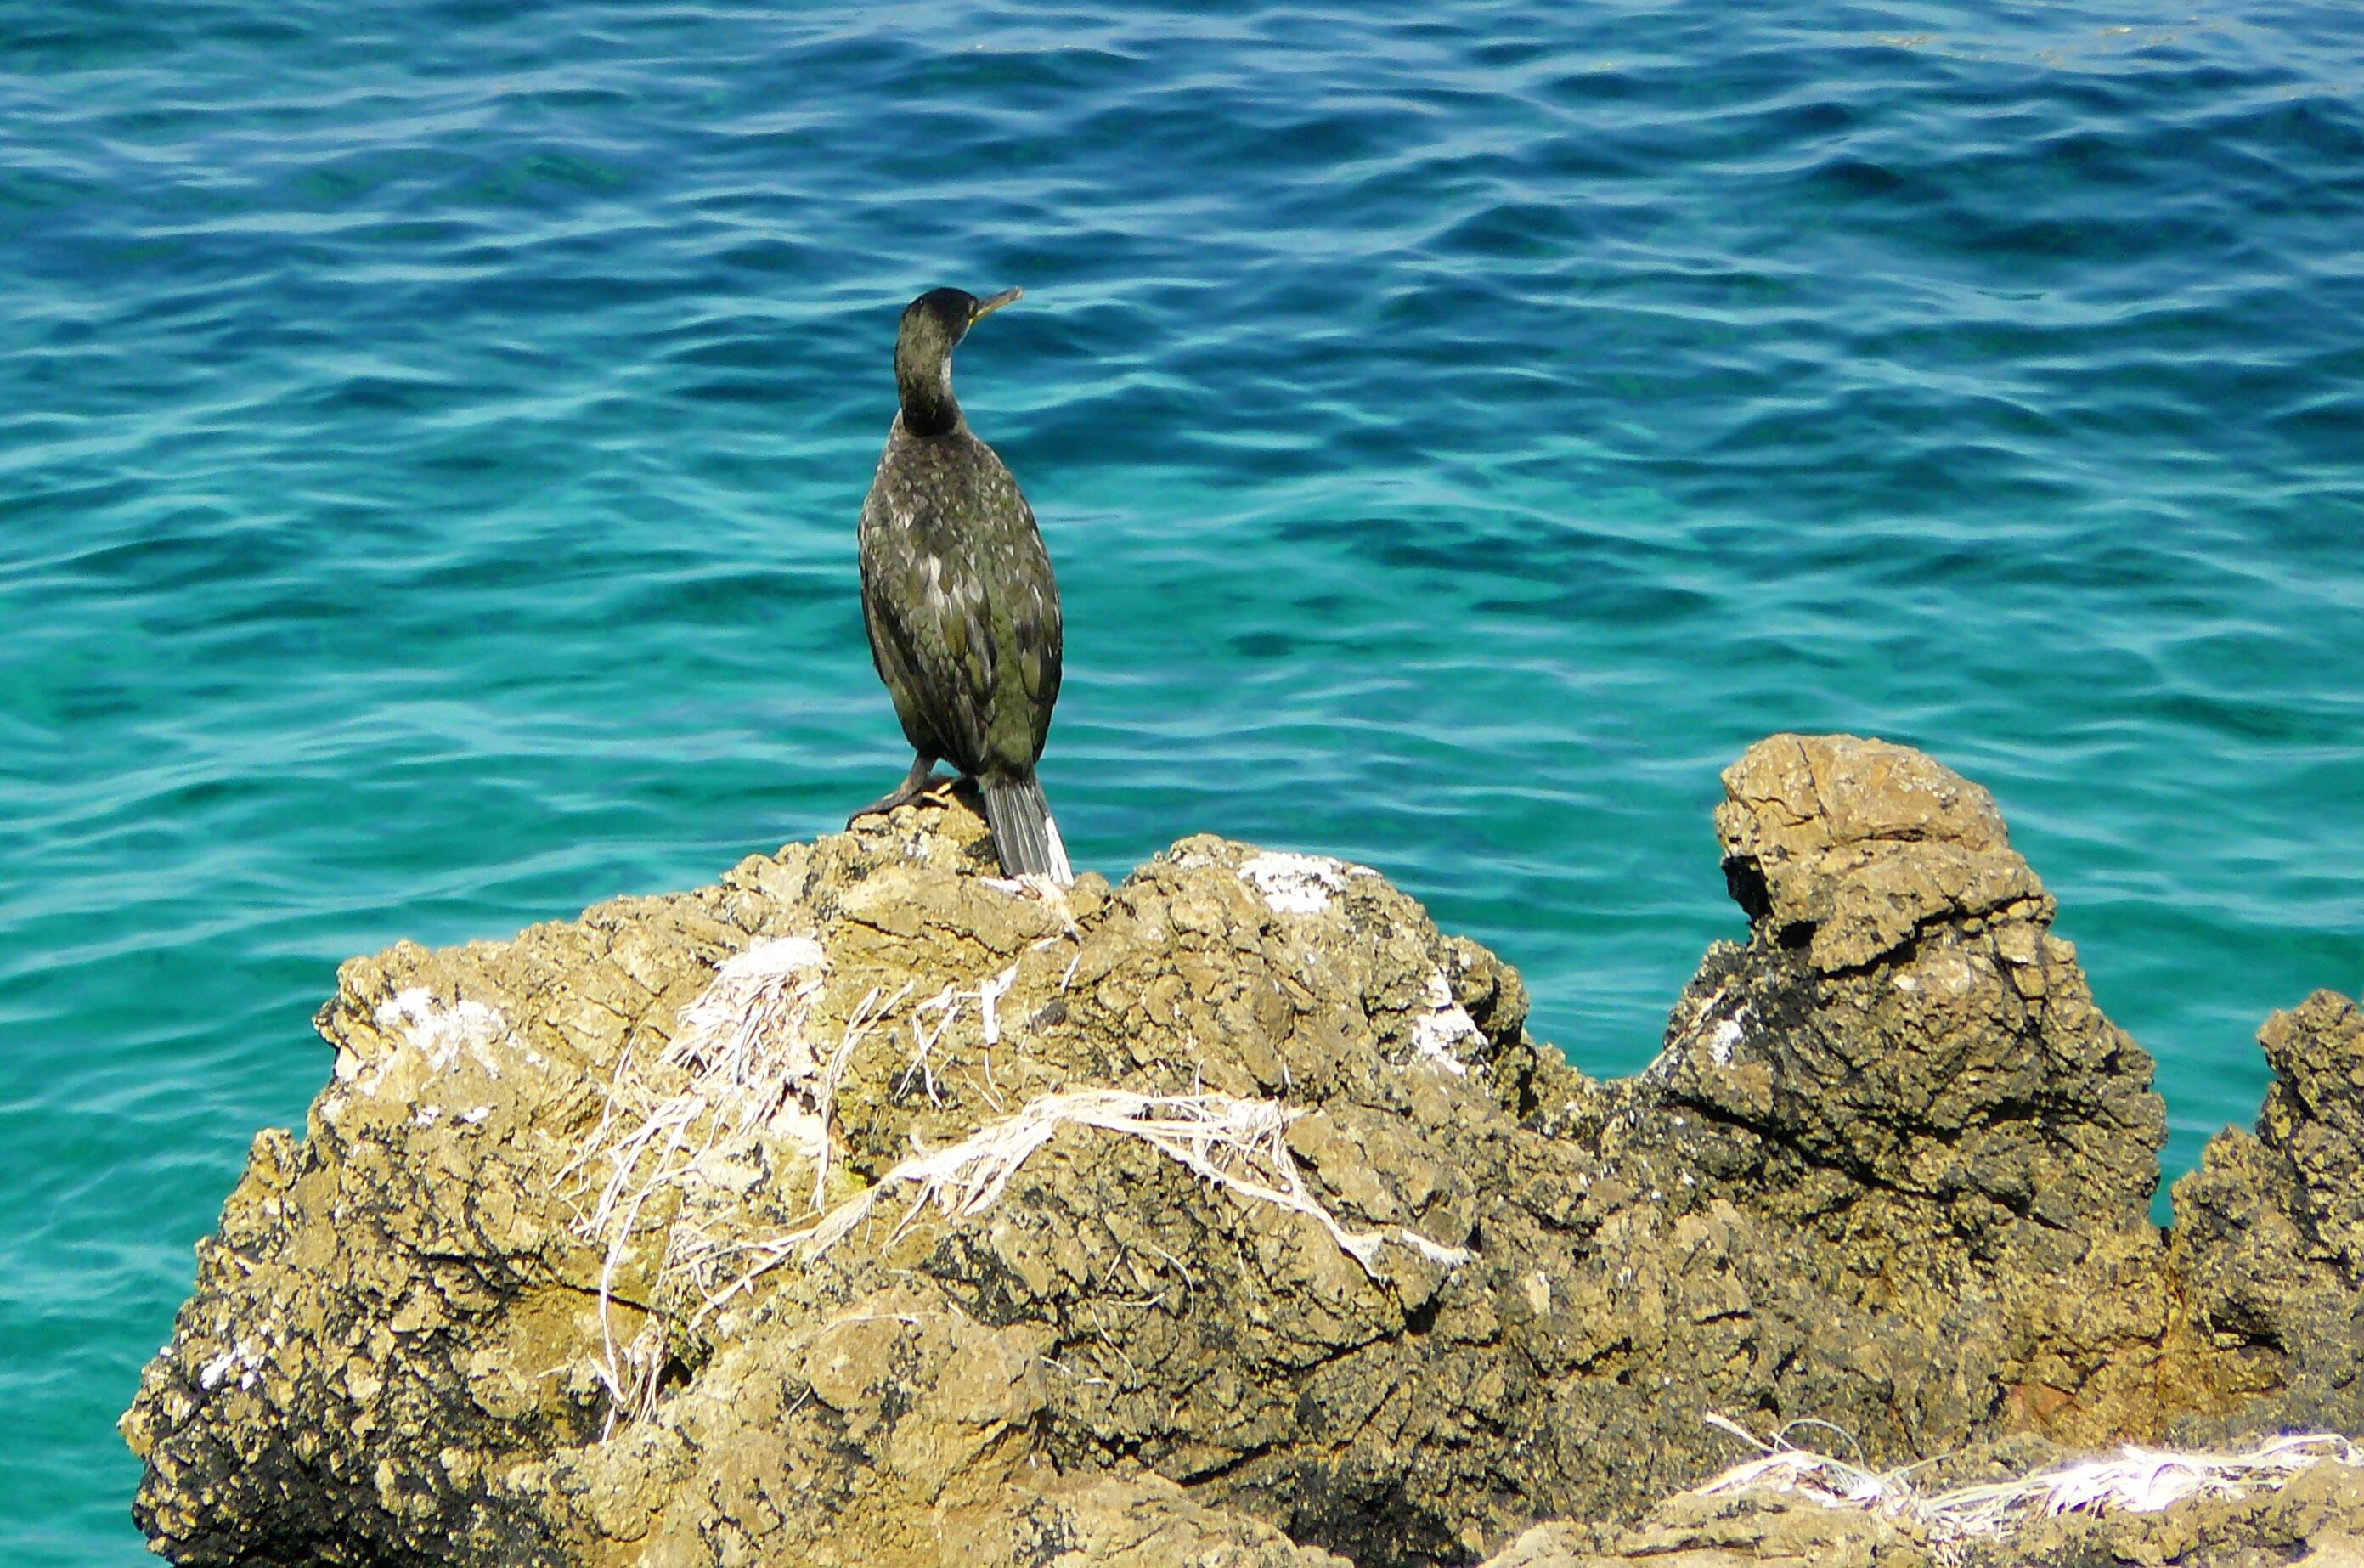
landscape, sea, coast, water, nature, rock, ocean, bird, wave, view, animal, summer, travel, wildlife, mediterranean, color, holiday, island, blue, fauna, birds, south, stones, turquoise, animals, mallorca, maritime, cormorant, waterfowl, waters, water bird, animal world, balearic islands